Xenomorph

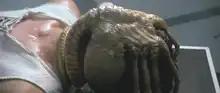
A facehugger attached to Kane in "Alien"

A facehugger is the second stage in the Alien's metamorphosis. It has eight long, finger-like legs, which allow it to crawl rapidly, and a long tail adapted for making great leaps. These particular appendages give it an appearance somewhat comparable to chelicerate arthropods such as arachnids and horseshoe crabs.